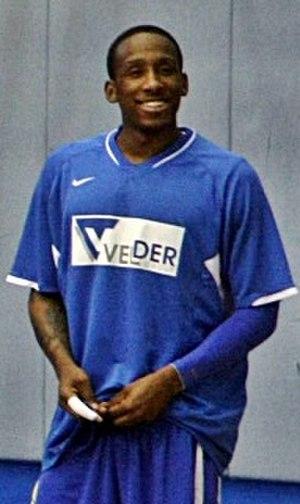
Marcus Anthony Hall, né le 6 août 1985 à Houston au Texas, est un joueur américain de basket-ball.